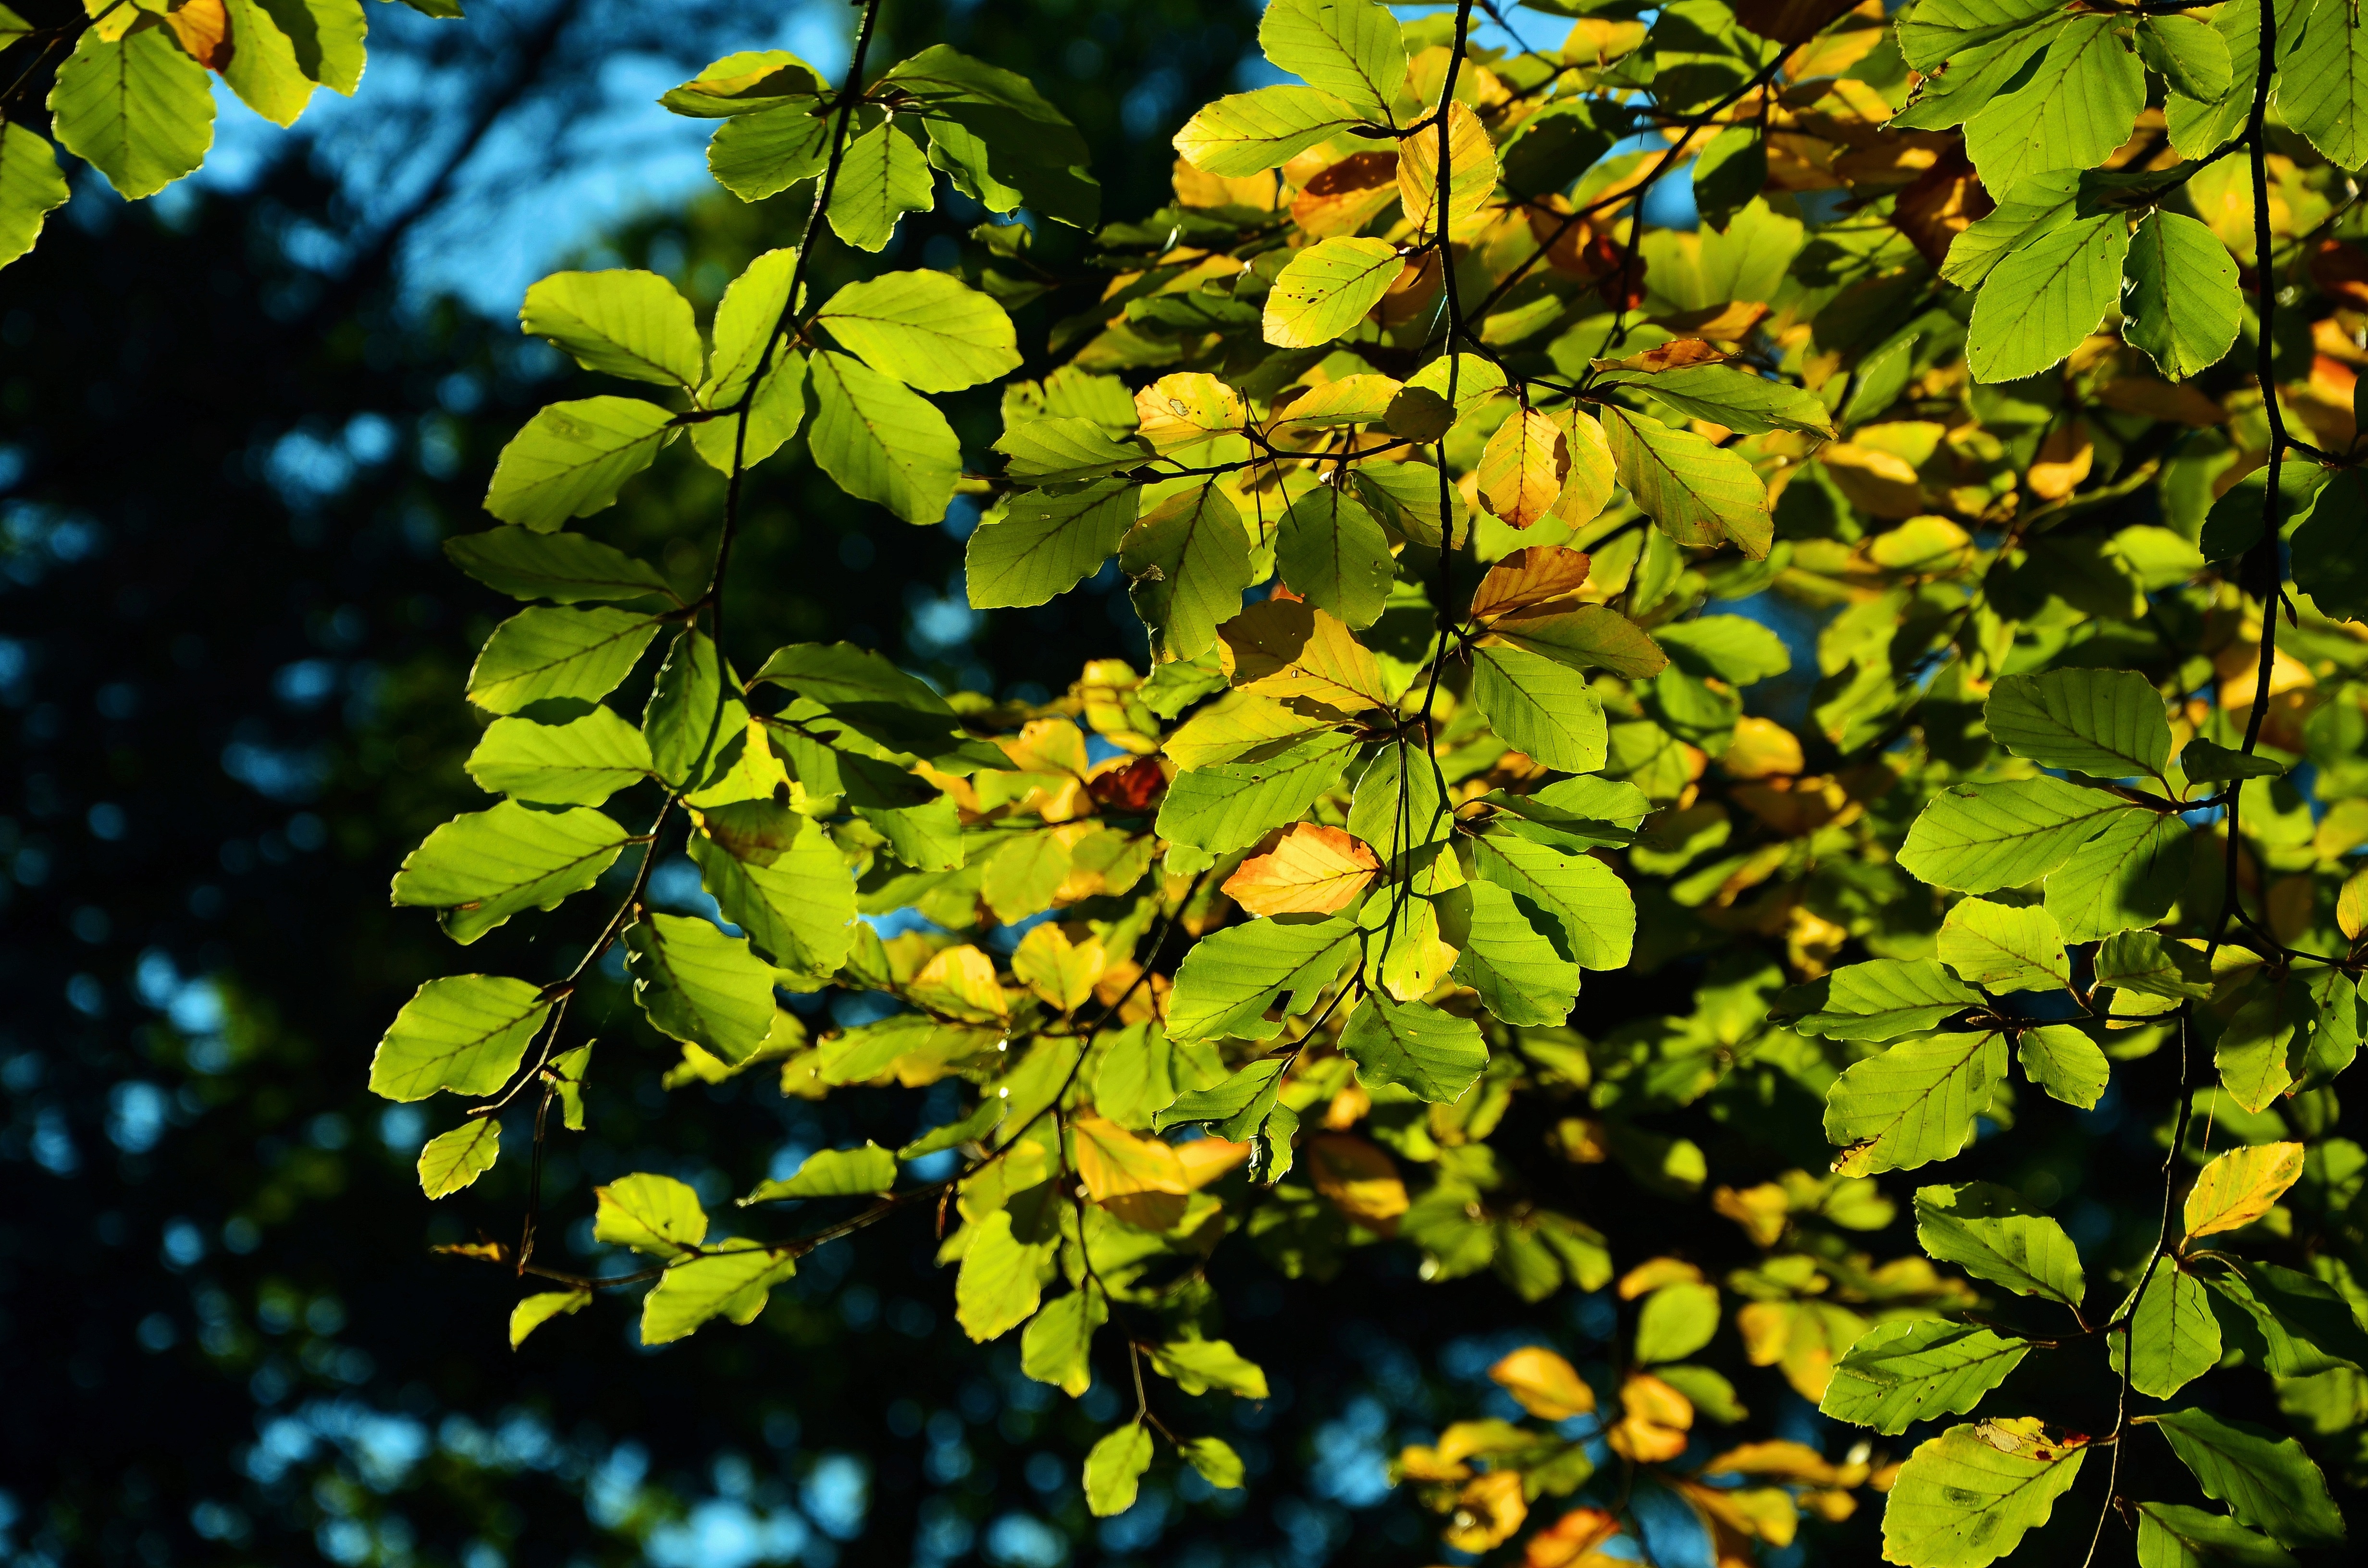
tree, nature, branch, plant, fruit, sunlight, leaf, flower, food, green, produce, evergreen, autumn, botany, colorful, yellow, flora, leaves, shrub, branches, deciduous, october, leaf coloring, flowering plant, maidenhair tree, woody plant, land plant